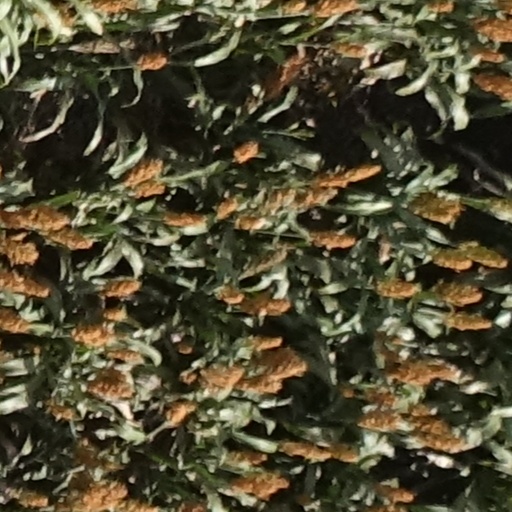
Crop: sorghum